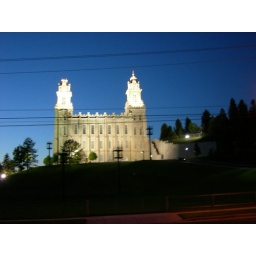
Mormon castle in a town where every single person working was under 18.